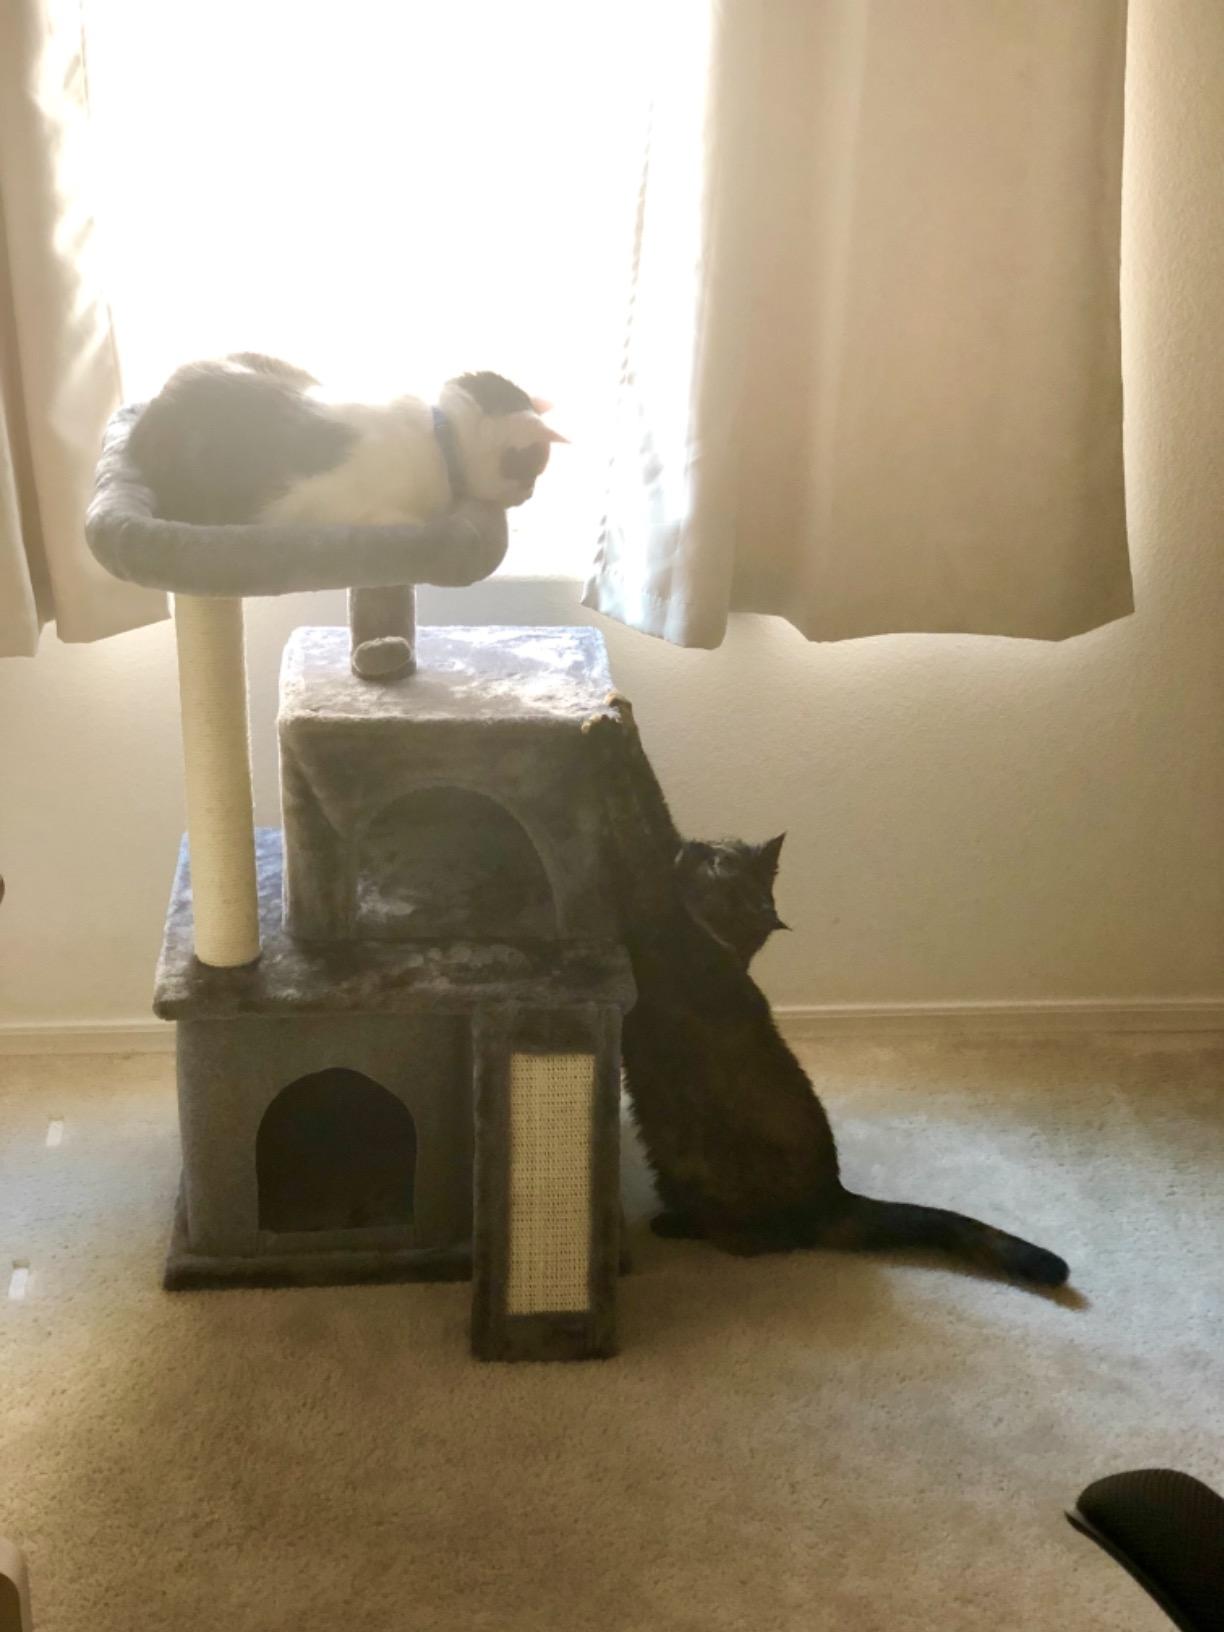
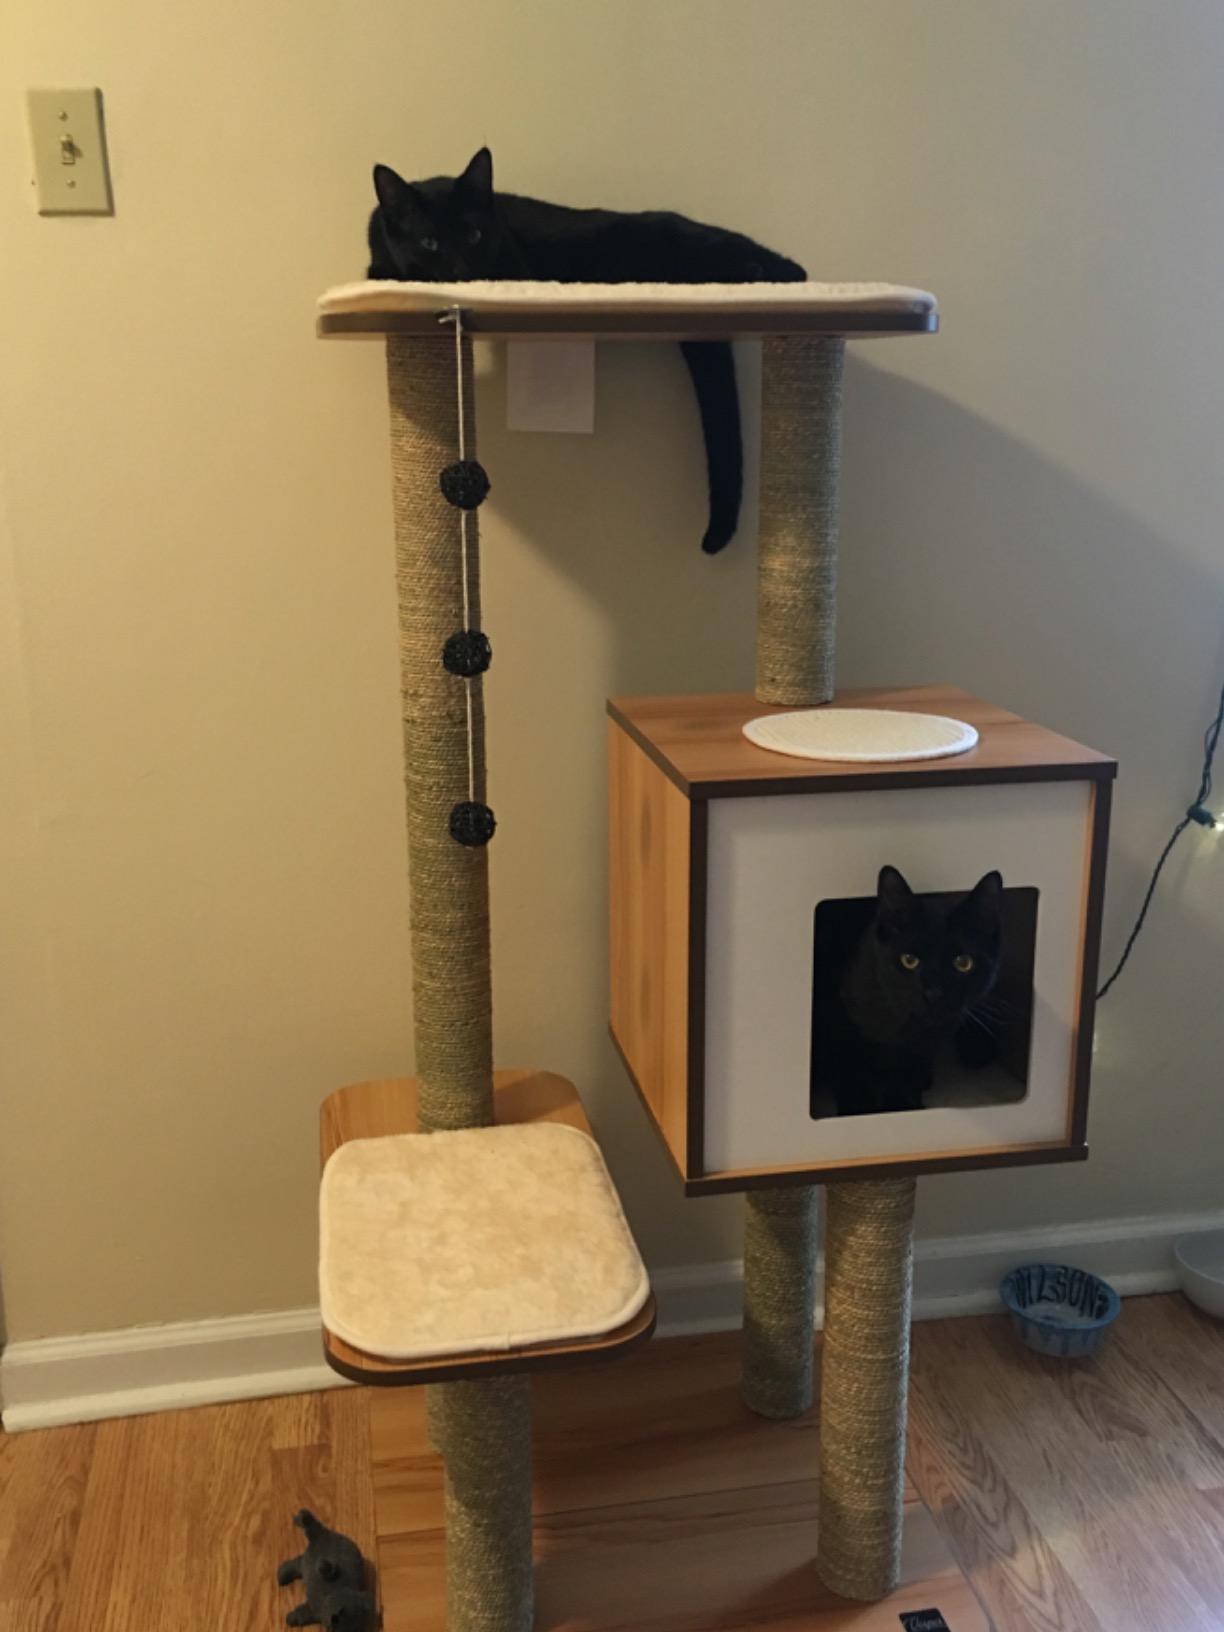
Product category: items_cat tree
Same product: no